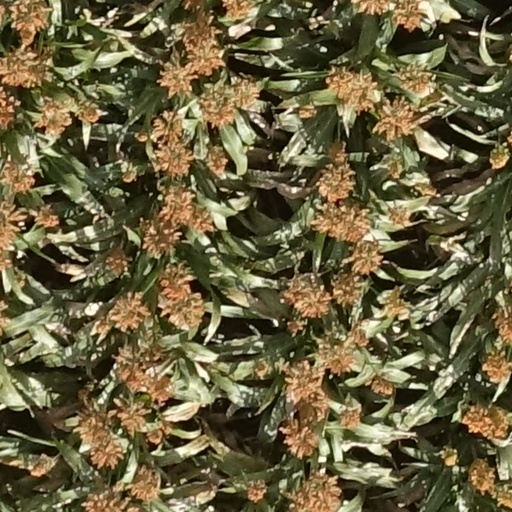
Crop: sorghum